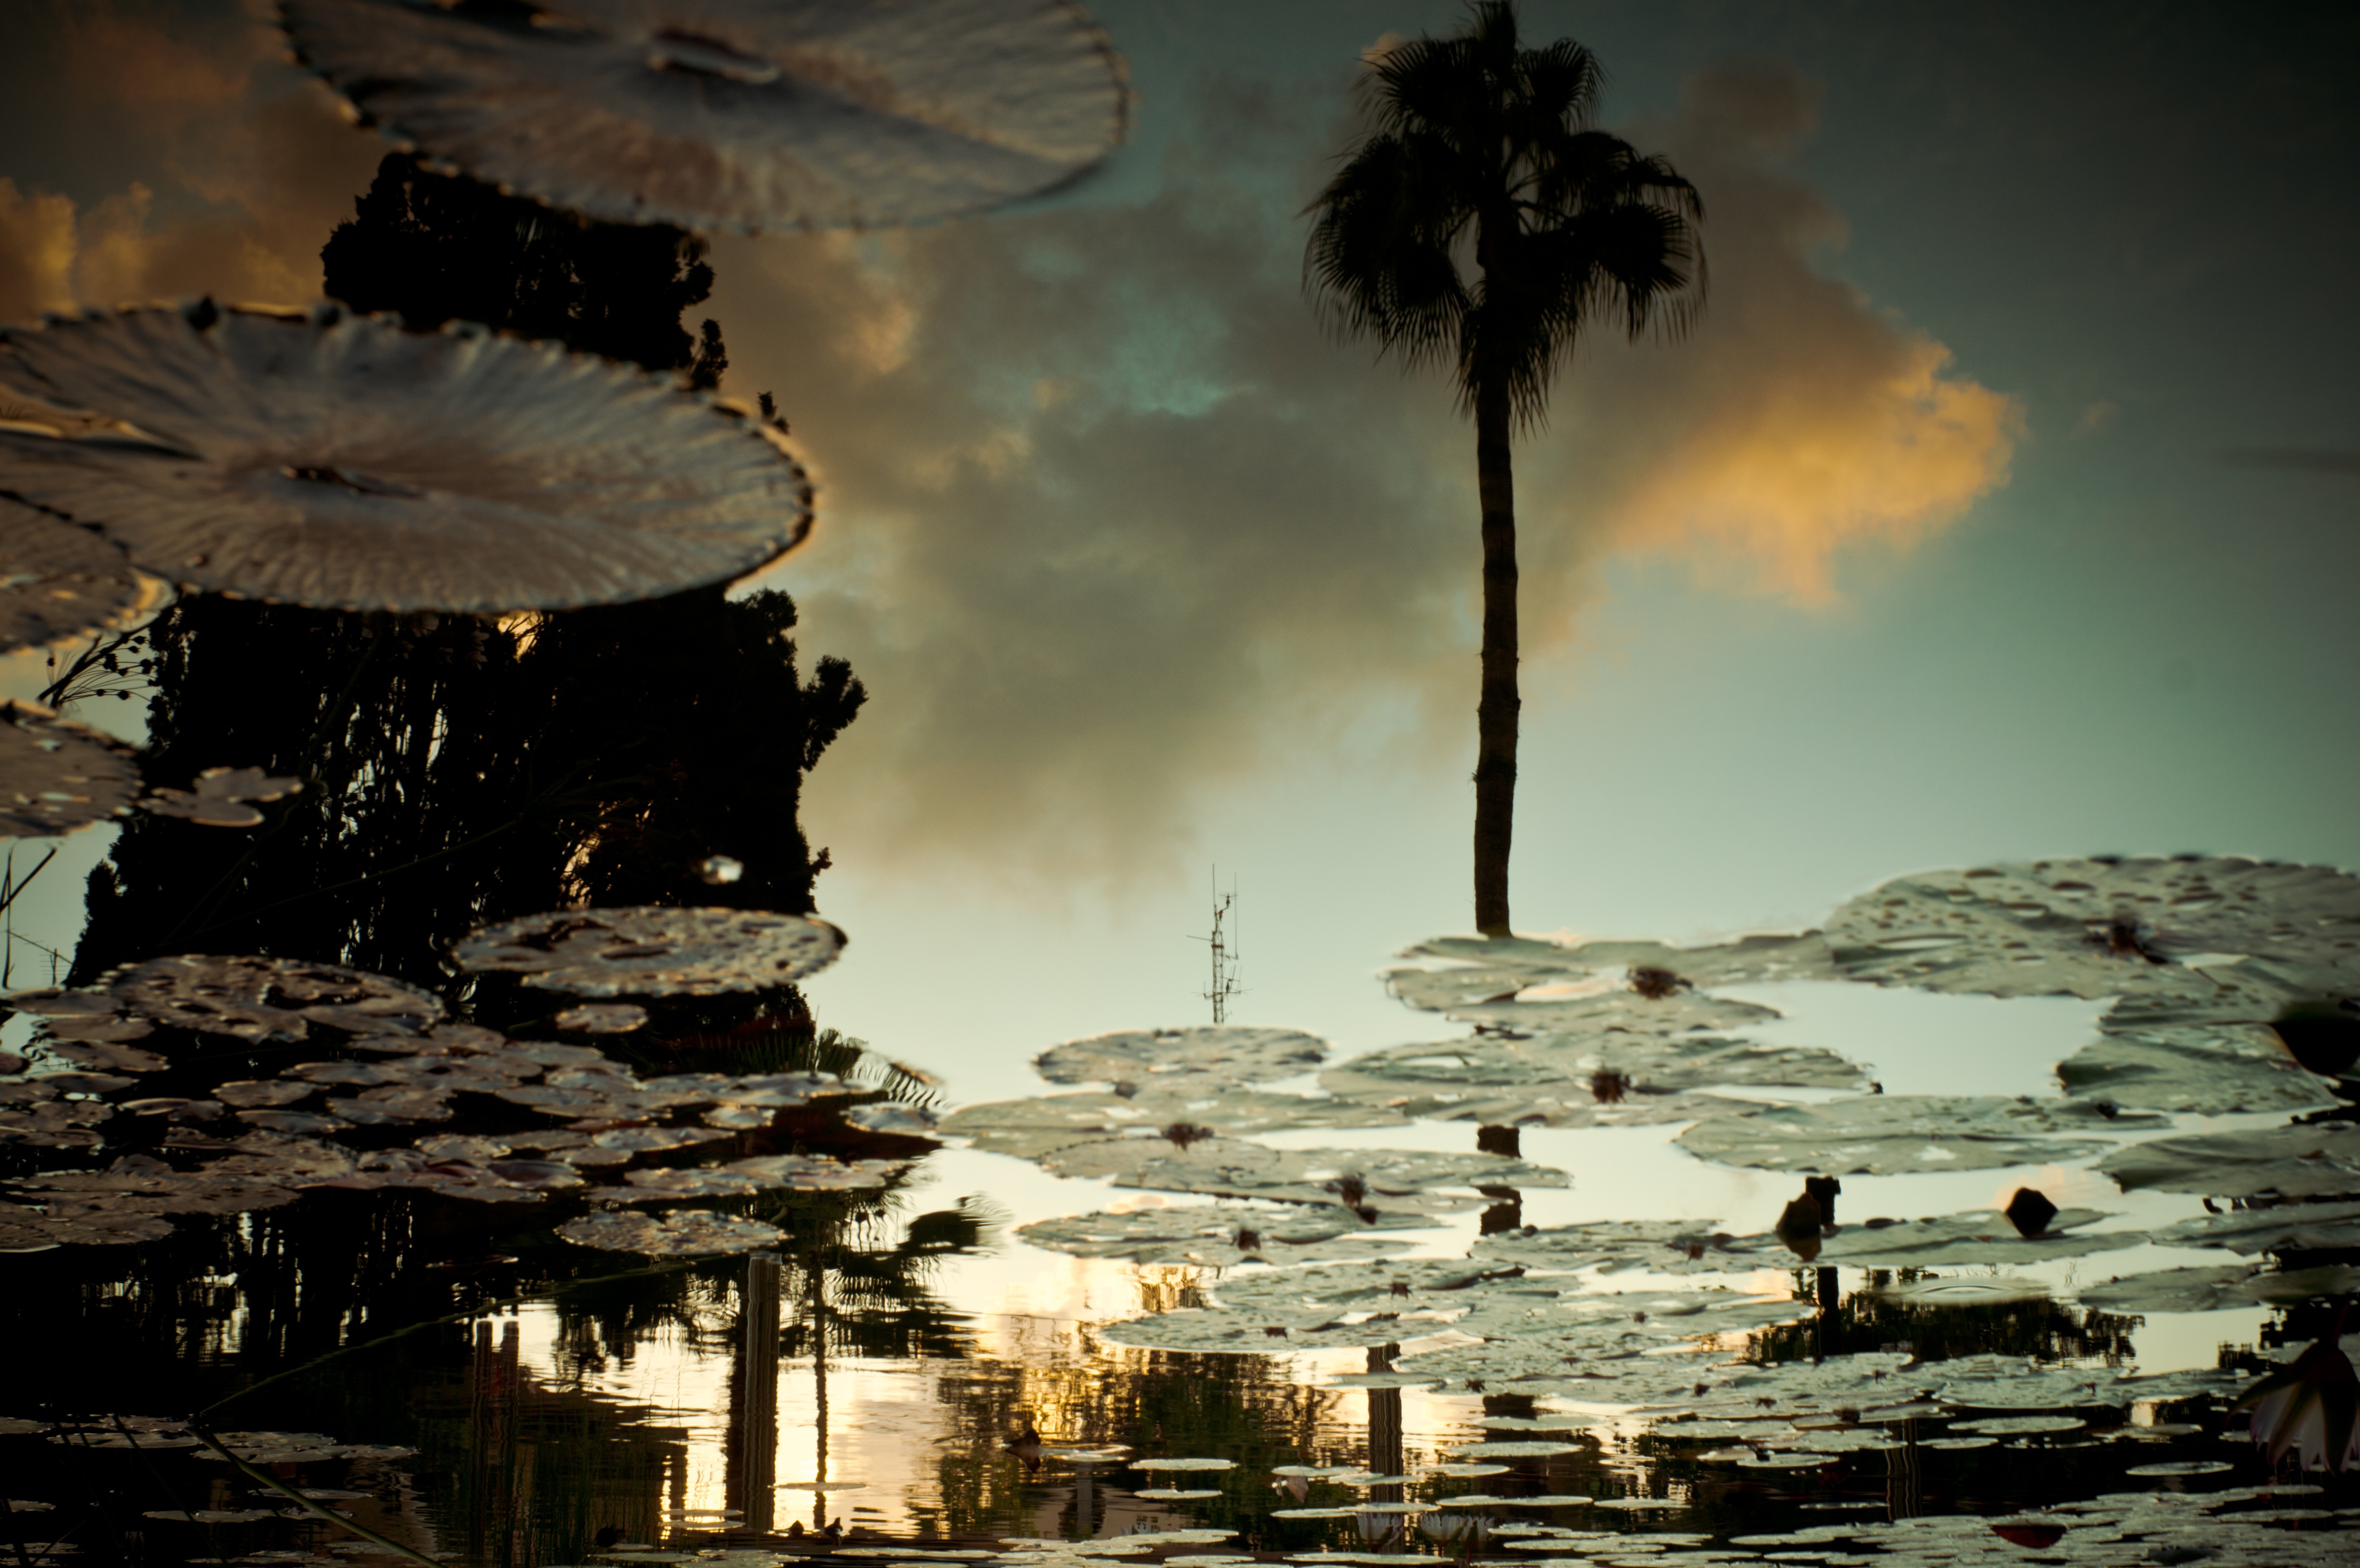
morning, evening, reflection, screenshot